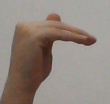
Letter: khaa